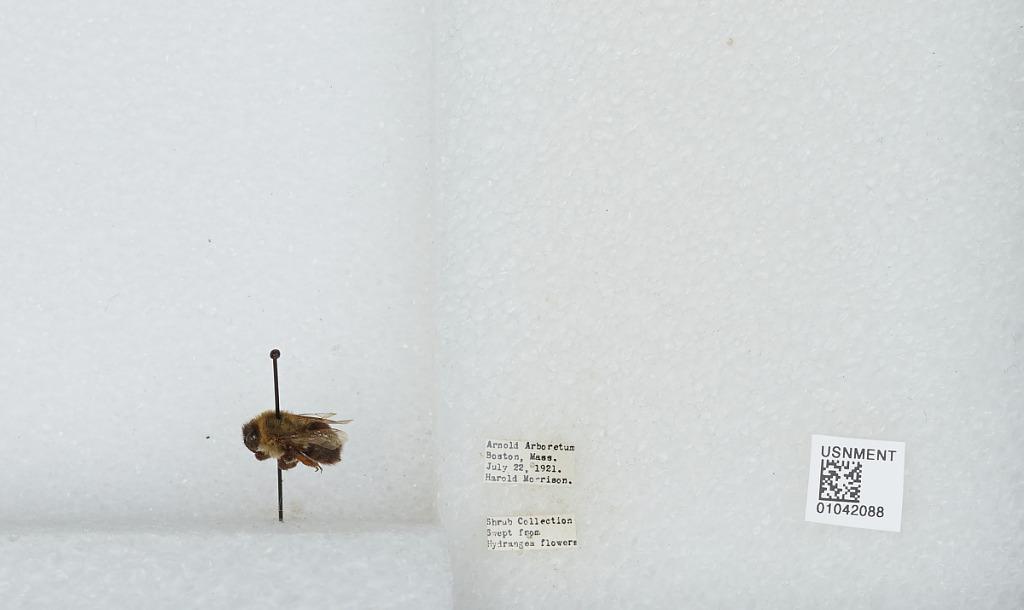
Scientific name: Bombus sp.
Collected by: H. Morrison
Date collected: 1921-7-22
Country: United States
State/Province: Massachusetts
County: Suffolk
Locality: Arnold Arboretum, Boston
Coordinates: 42.2978, -71.1228